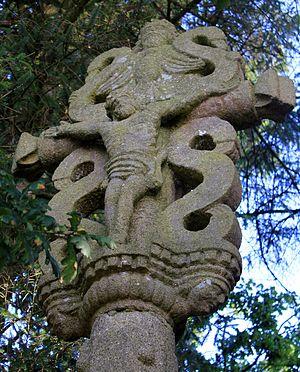
Croix de Kercloarec
Plumelin [plymlɛ̃] est une commune française, située dans le département du Morbihan en région Bretagne.
La croix de Kercloarec, est située au lieu-dit "Kercloirec", sur la commune de Plumelin dans le Morbihan.